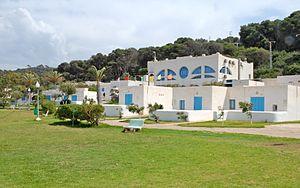
Ce centre du ministère du tourisme algérien accueille des colloques scientifiques et des rencontres professionnelles. Le ""workshop"" sur la numérisation, la normalisation et le e-learning s'y déroule du 28 au 29 mai 2008 à l'initiative du Centre national pédagogique et linguistique pour l'enseignement de Tamazight
Le littoral de l'Algérie compte des centaines de plages réparties sur les 14 wilayas côtières, qui relèvent du Ministère des Ressources en Eau.